History of women in aviation in Saudi Arabia

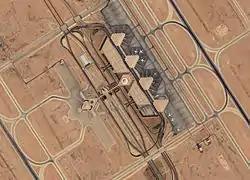
King Khalid International Airport, Riyadh

In 2013, Hanadi Zakaria Al-Hindi became the first woman to receive a commercial pilot's license in Saudi Arabia. It was made possible by an intervention by Saudi prince Alwaleed Bin Talal, who ensured that Al-Hindi, a private jet pilot for his Kingdom Holding Company would be able to fly within Saudi Arabia, despite the ban. The exception was possible as Al-Hindi's father, served as an employee of the prince and accompanied her on her flights. At the time, Al-Hindi was known as a pioneering Saudi woman aviator, whose earning of a pilot's license in 2001 made headlines. She trained abroad at Jordan's Middle East Academy of Aviation. She made her first solo flight as a pilot in 2004. In 2006, she became the first Saudi woman to earn a commercial pilot's license. She later took a job as a pilot flying for Kingdom Holding Company, where she received a 10 year contract to personally fly Alwaleed bin Talal’s private jet.